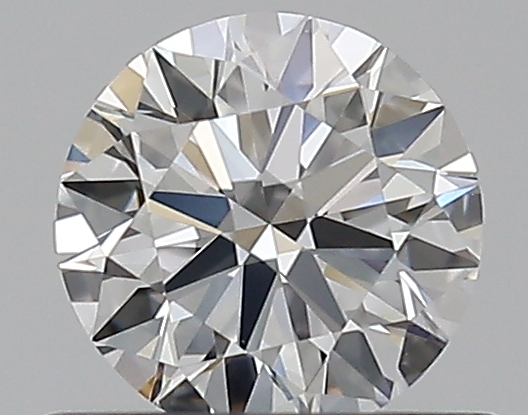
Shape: round
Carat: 0.5
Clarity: VS1
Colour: F
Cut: EX
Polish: EX
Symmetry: EX
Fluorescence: F
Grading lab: GIA
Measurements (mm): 5.06 x 5.1 x 3.1